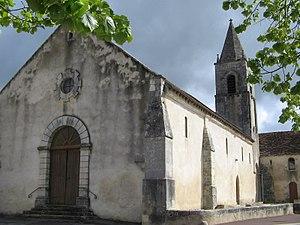
L'église de Béthines (86) en avril 2012
Béthines est une commune du Centre-Ouest de la France, située dans le département de la Vienne en région Nouvelle-Aquitaine.